Brad Ness

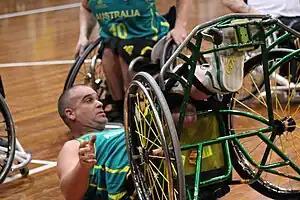

In 2001, Ness competed at the AOZ World Cup, where his team came in first, and he was named as part of the All-Star Five. He was part of Australia's 2003 Kitakyushu Champions Cup championship team, as well as the 2004 Asia Oceania Cup champion team. In 2004, he was a member of the national team that came in first place at the Roosevelt Cup. He was also part of the AOZ Paralympic qualifying tournament team that finished first. He was named a member of the AOZ All-Star Five at the tournament. In 2005, he was part of the squad that competed at the Paralympic World Cup that won a silver medal. In 2006, he was named the captain of the Australian team, and was part of the Paralympic World Cup team that won a silver medal. That year, he was also part of the squad that won a bronze medal at the World Championships. In 2008, he was part of the team that took gold at the Beijing Paralympics. He was on the team that competed in the Rollers World Challenge held in August 2009, where he scored 17 points in the match against Japan. He was part of the team that competed at IBWF AOZ Oceania Championship 2009 and won gold. At the Oceania championships, he scored 9 points and had 10 rebounds in the final match against Japan. He was past of the Australian team at the 2010 IWBF World Championships held in Birmingham, England, that won a gold medal, the team that competed at the Wheelchair Tri Series 2011, and the gold medal-winning Australia men's national wheelchair basketball team that competed at the 2010 Wheelchair Basketball World Championship. Ness was a member of the Rollers team that won the gold medal at the 2014 Wheelchair Basketball World Championship.